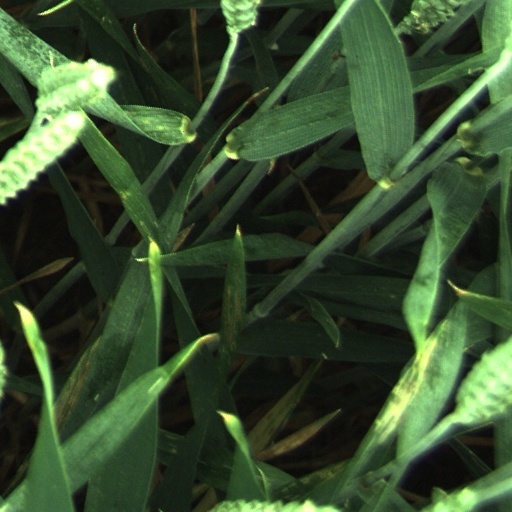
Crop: wheat